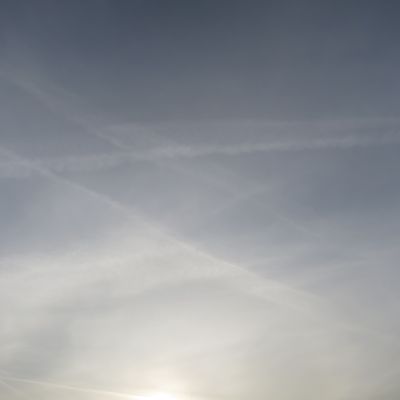
Cloud type: Contrail (Ct)